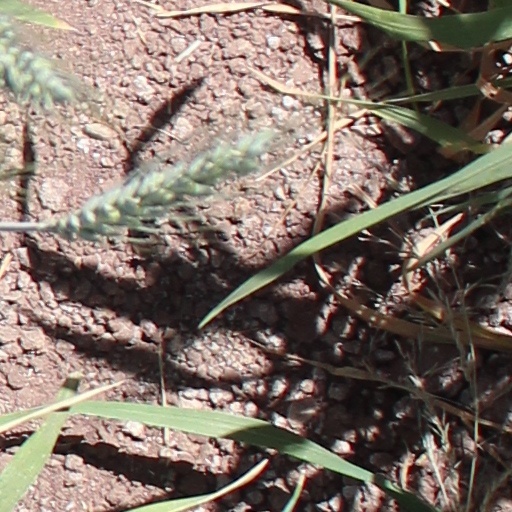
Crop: wheat